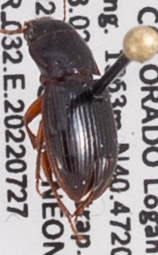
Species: Cratacanthus dubius
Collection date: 2022-07-27
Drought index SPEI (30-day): -0.258
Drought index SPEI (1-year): -1.85
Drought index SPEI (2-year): -1.69